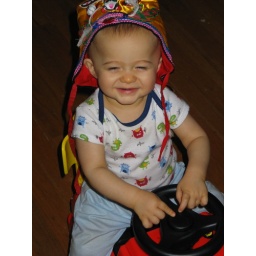
Wearing his special Chinese tiger hat sent by Aunt Pam.